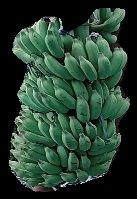
Variety: elakki-bale
Grade: grade1